Thingyan

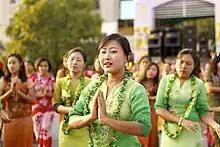
Burmese women perform traditional "yein" dance during closing ceremony of Myanmar New Year Water Festival 2011 in Yangon, Myanmar on 16 April 2011.

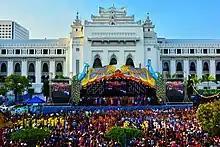
Thingyan pandal in front of Yangon City HallYangon in 2018.

During the Water Festival, the Myanmar government relaxed restrictions on gatherings. In the former capital, Yangon, the government permits crowds to gather on the Kandawgyi Roundabout and Kabaraye Roads. Temporary water-spraying stations, known as pandals, are set up and double as dance floors. Many of these pavilions are sponsored by rich and powerful families and businesses.